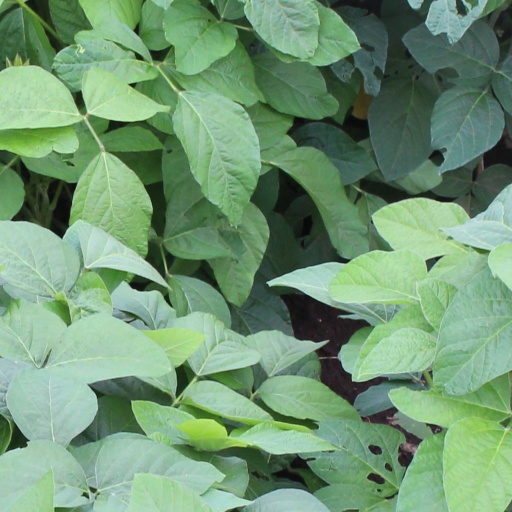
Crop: soybean